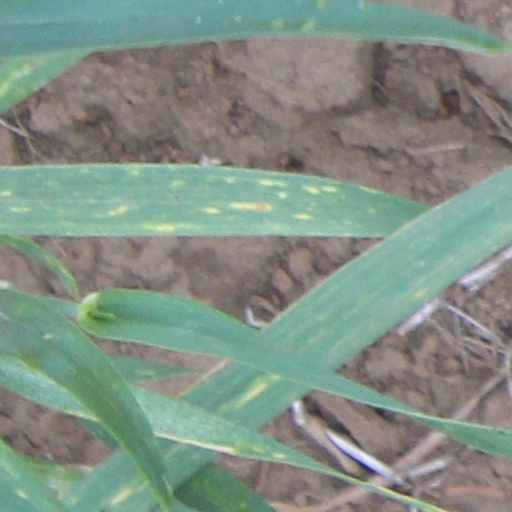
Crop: wheat